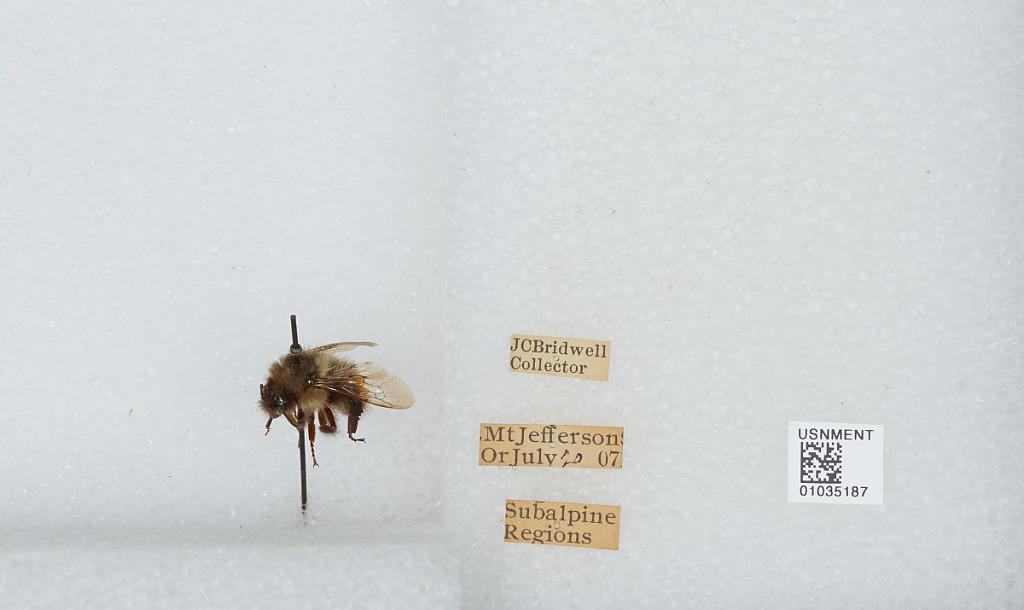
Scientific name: Bombus (Pyrobombus) melanopygus Nylander
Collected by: J. Bridwell
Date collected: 1907-7-20
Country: United States
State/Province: Oregon
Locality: Mount Jefferson
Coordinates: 44.6742, -121.799